2024 Los Angeles Dodgers season

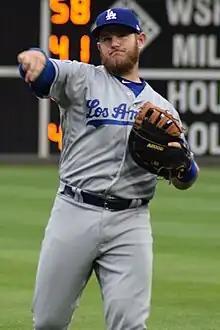
Max Muncy hit three home runs for the Dodgers on May 4 vs the Braves

The Dodgers returned home on May 3 for a three-game weekend series against the Atlanta Braves. Andy Pages had four hits, including a walk-off single in the 11th inning for a 4–3 win. In the following game, Tyler Glasnow struck out 10 in seven innings and the Dodgers hit five homeruns (three of them by Max Muncy) in a 11–2 victory. Ohtani also hit his eighth homerun of the season in that game, breaking Dave Roberts' mark of seven homeruns to become the Japanese-born player with most homers in franchise history. The Dodgers finished off a sweep of the Braves with a 5–1 win in the series finale. Shohei Ohtani had four hits, including two home runs. Walker Buehler rejoined the Dodgers rotation on May 6, having missed most of two seasons after undergoing Tommy John surgery. He allowed three runs in four innings but the Dodgers hit four homeruns and won the game, 6–3. In the next game, Yamamoto allowed two runs in eight innings and Muncy hit a grand slam homer in the first inning, en route to a 8–2 victory. The Dodgers completed an undefeated homestand by sweeping the Marlins with a 3–1 victory in the series finale. Gavin Stone allowed the one run in seven innings while Teoscar Hernández hit a two-run homer in the sixth inning for the go-ahead runs.